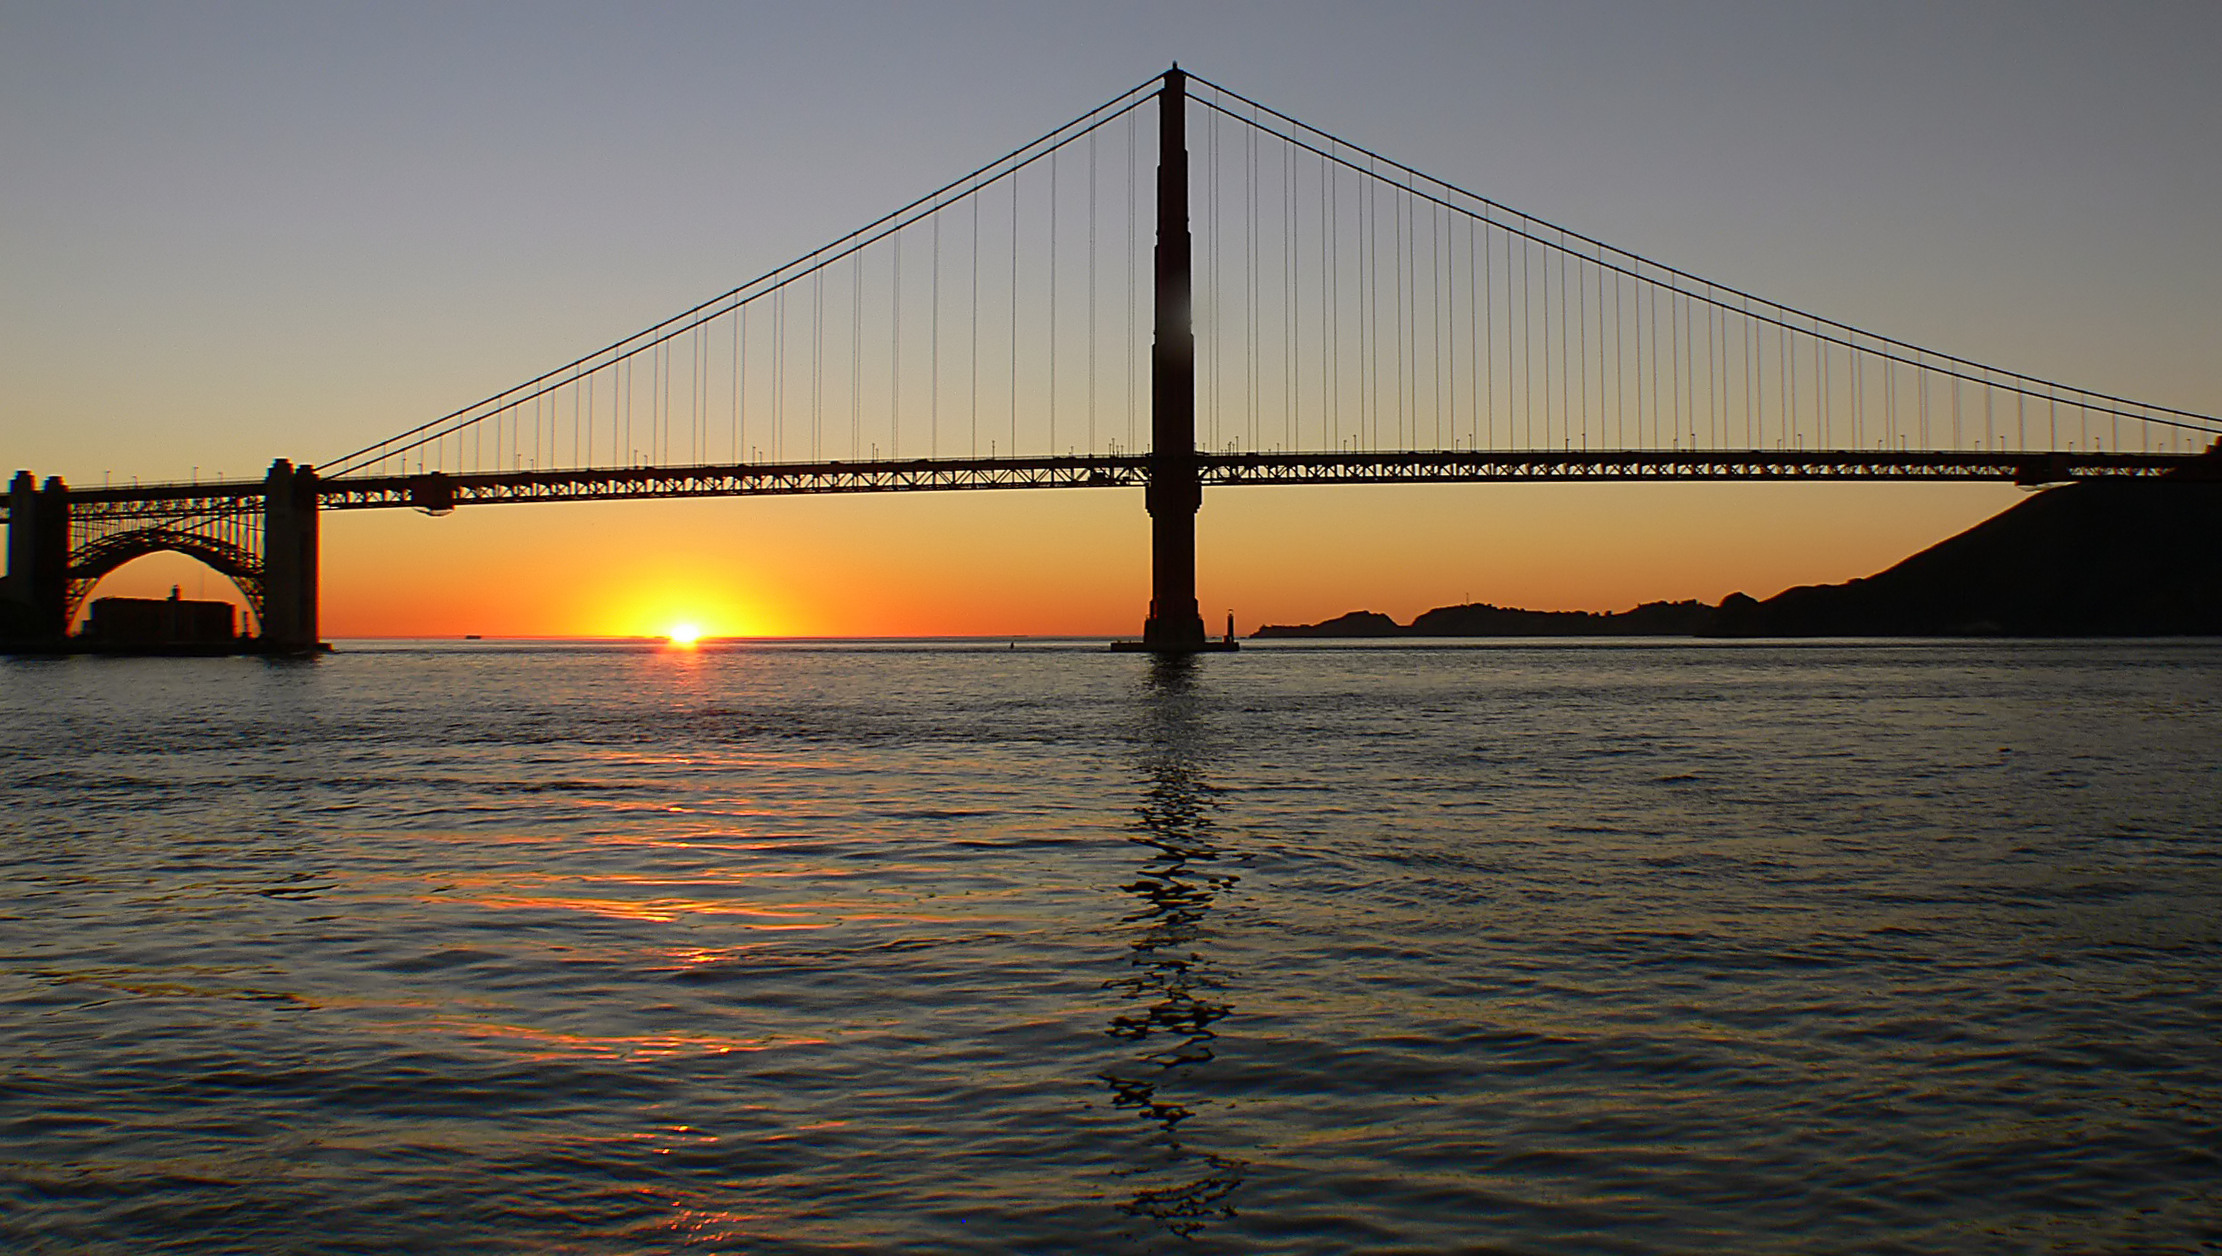
sea, water, horizon, sunrise, sunset, bridge, sunlight, dawn, dusk, evening, reflection, usa, harbour, sanfrancisco, goldengatebridge, bridgecameras, bridges, cable stayed bridge, nonbuilding structure